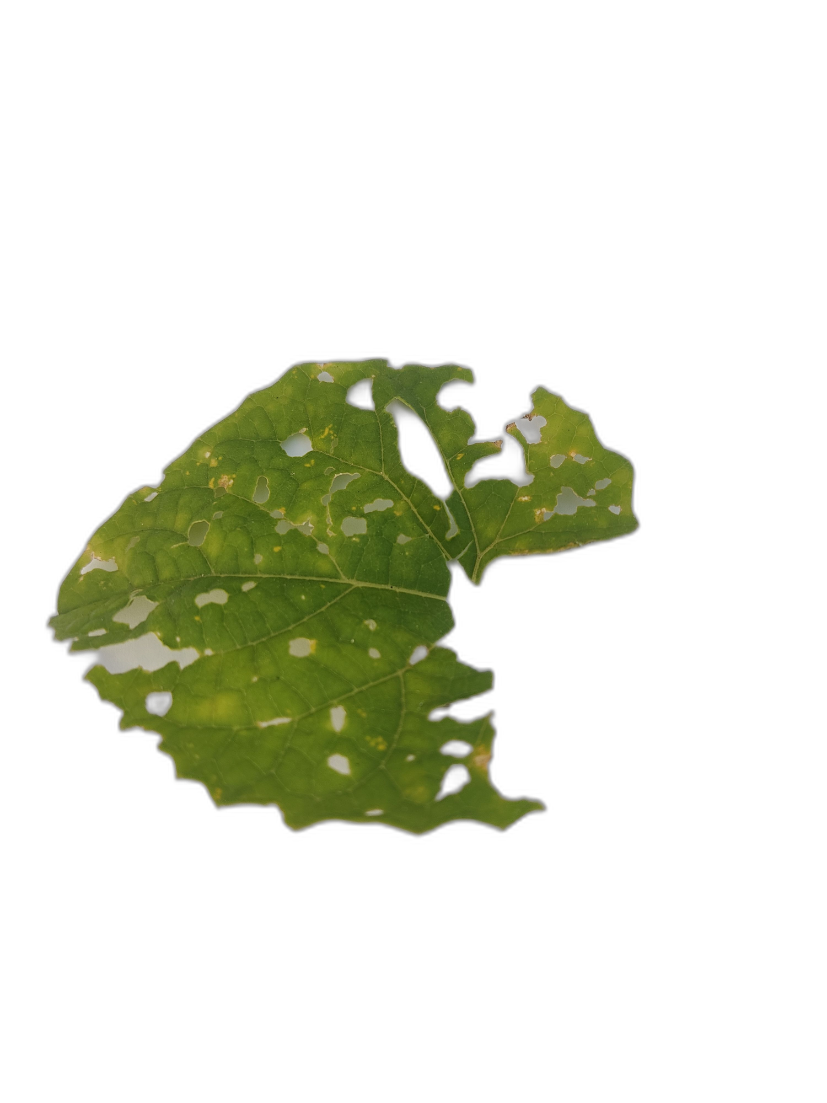
Crop: Zucchini
Label: Angular_Leaf_Spot